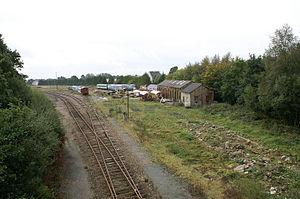
En gare de Loudéac le dépôt matériel de l'association Chemins de fer du Centre-Bretagne (CFBC). Situé à l'entrée de la gare en venant de Saint-Brieuc, il comprend l'ancienne remise à locomotives du Réseau Breton.
La gare de Loudéac est une gare ferroviaire française de la ligne de ligne de Saint-Brieuc à Pontivy, située sur le territoire de la commune de Loudéac, dans le département des Côtes-d'Armor, en région Bretagne.
L'association Chemins de fer du Centre-Bretagne est une association sans but lucratif qui conserve et restaure du matériel ferroviaire ancien. Installée, dans l'emprise de la gare de Loudéac dans le département des Côtes-d'Armor en Bretagne, elle fait circuler des trains touristiques et historiques sur des sections de la ligne Saint-Brieuc - Pontivy, utilisée partiellement par la Société nationale des chemins de fer français pour un trafic de Fret.